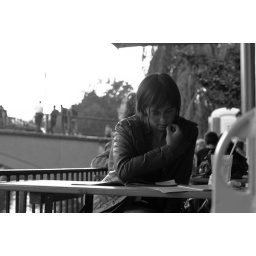
it's summertime. the girl is sitting in a cafe near the famous &amp;quot;ankerklause&amp;quot; in kreuzberg